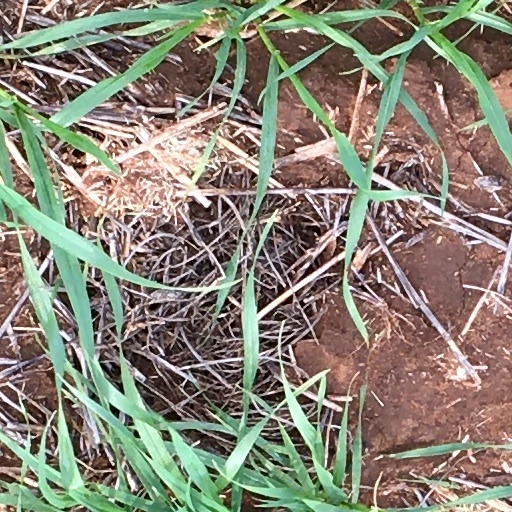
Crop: wheat